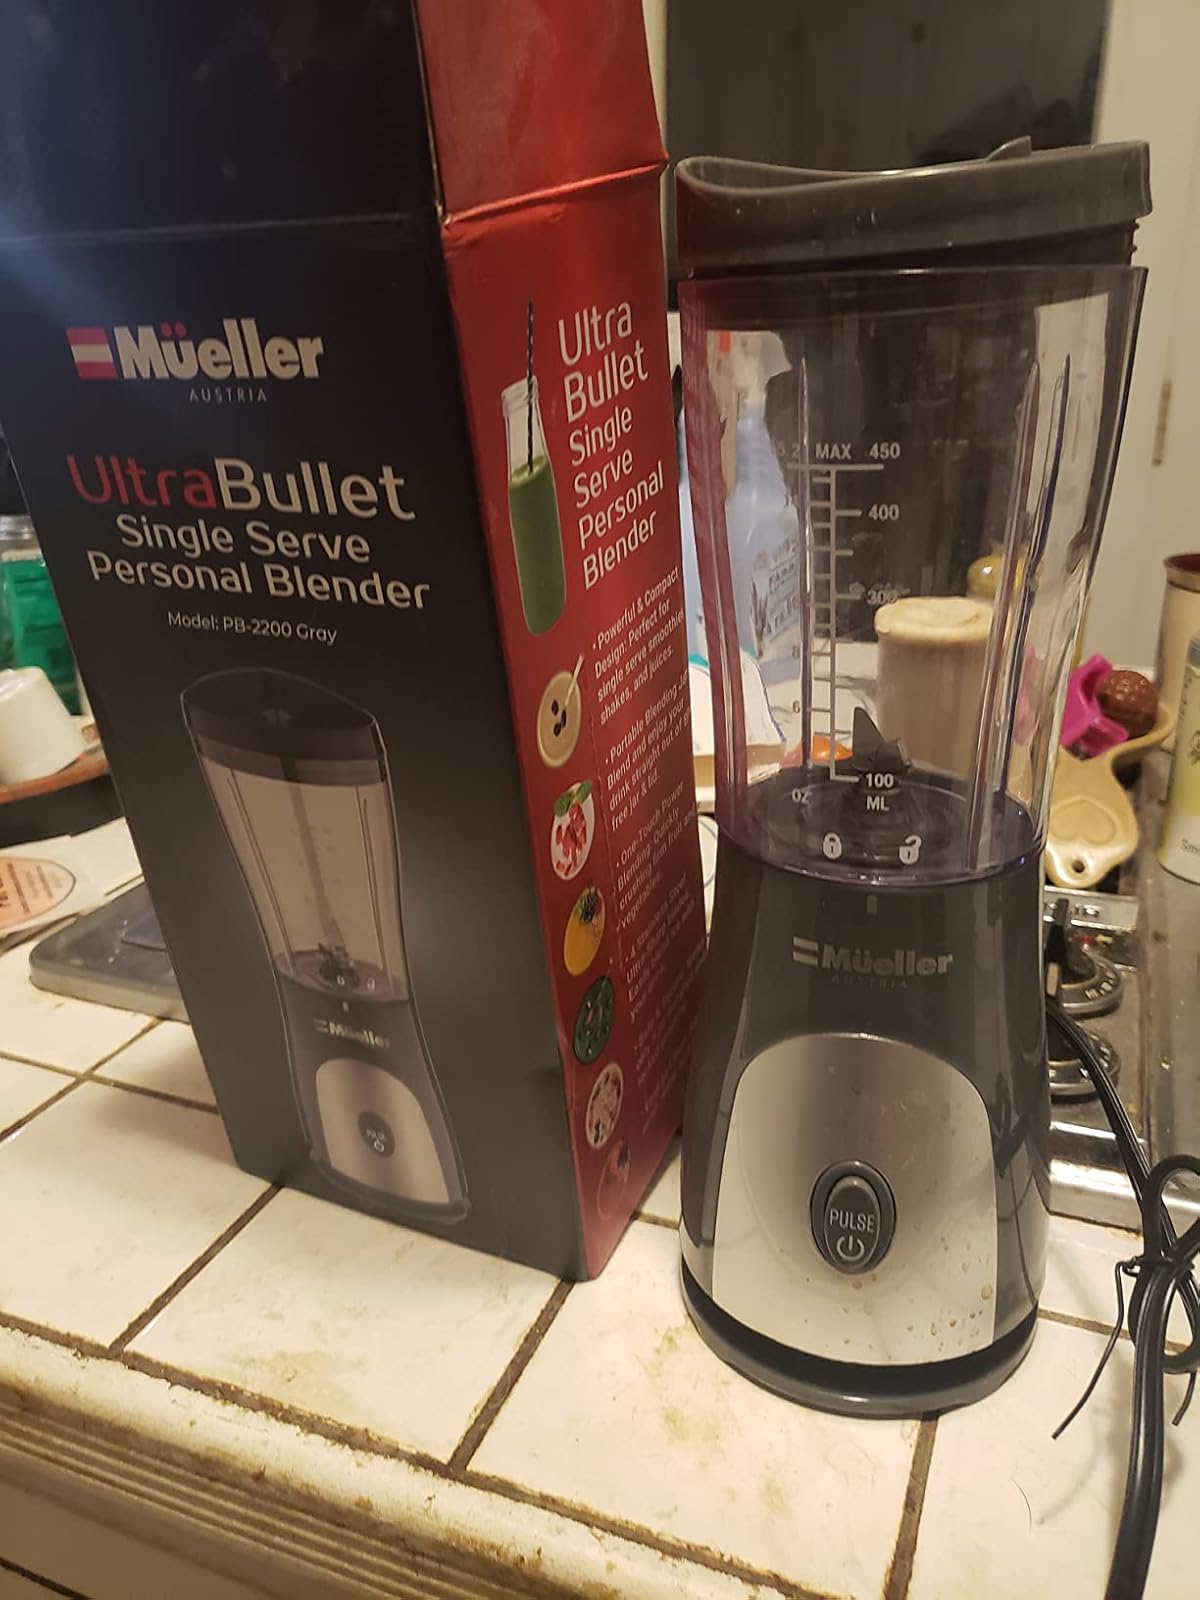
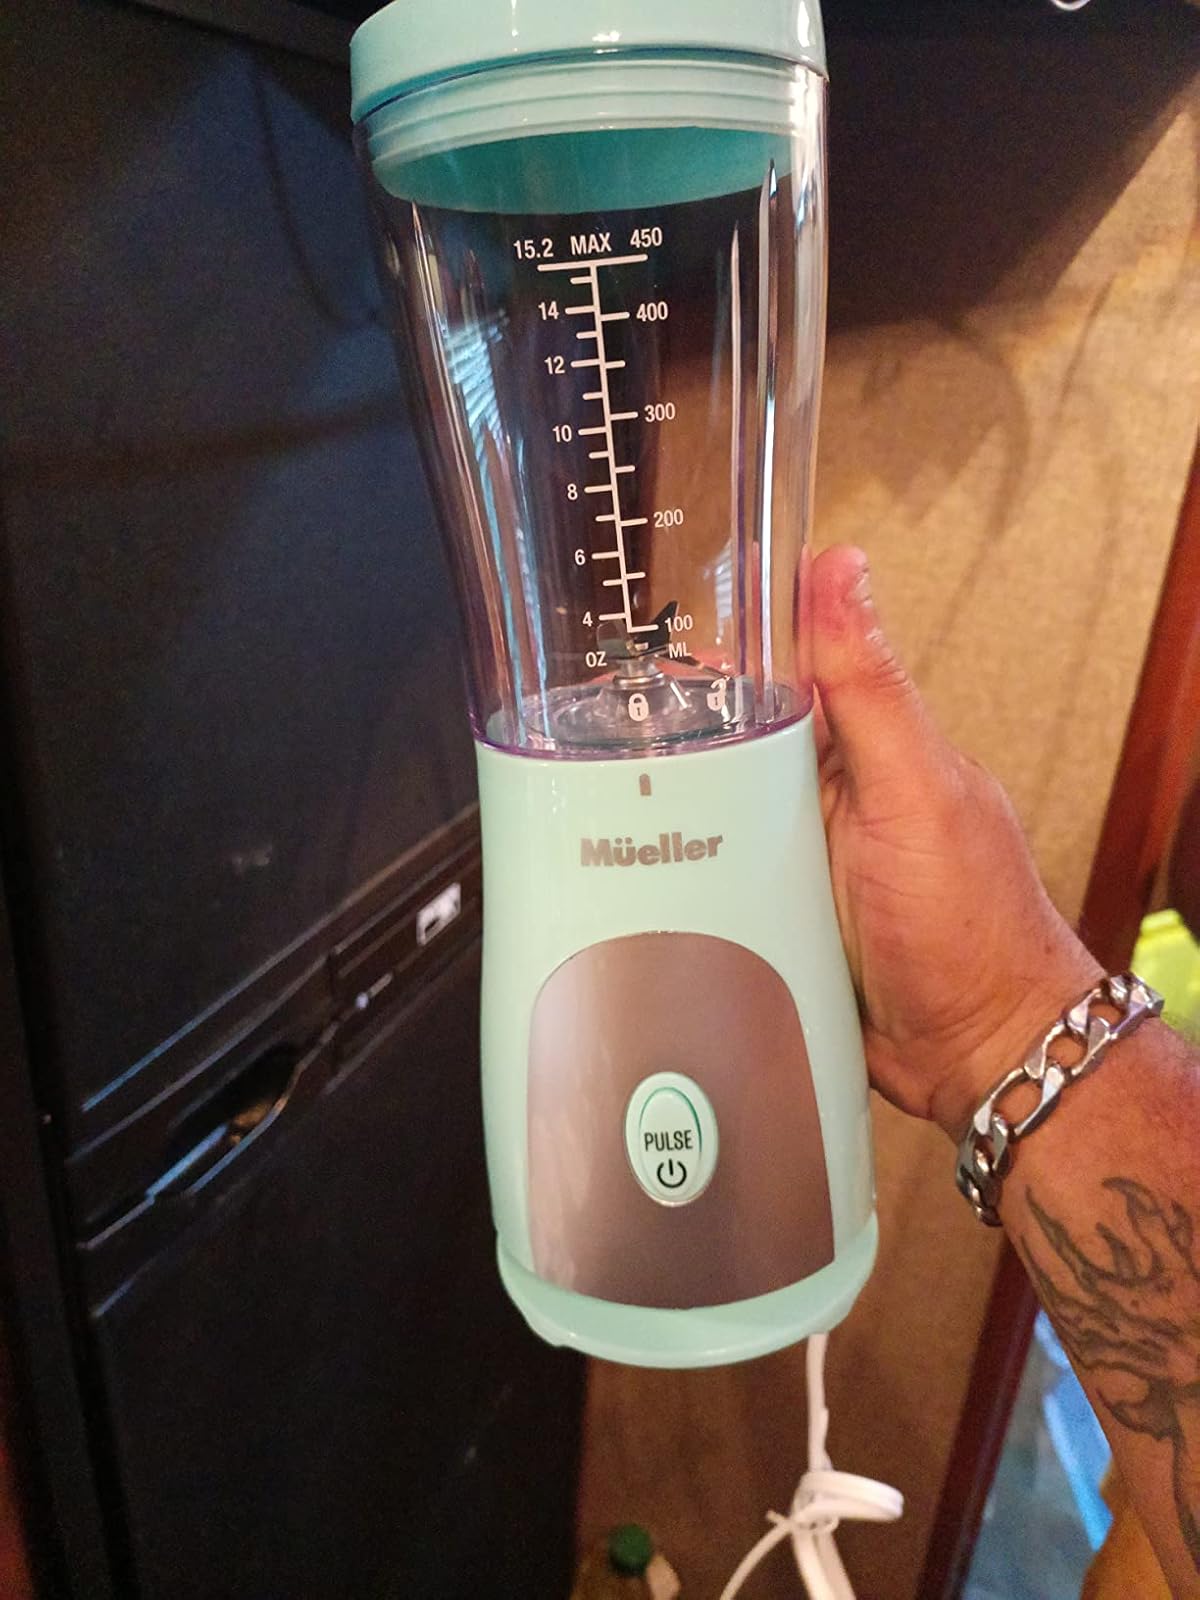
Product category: items_blender
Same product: no